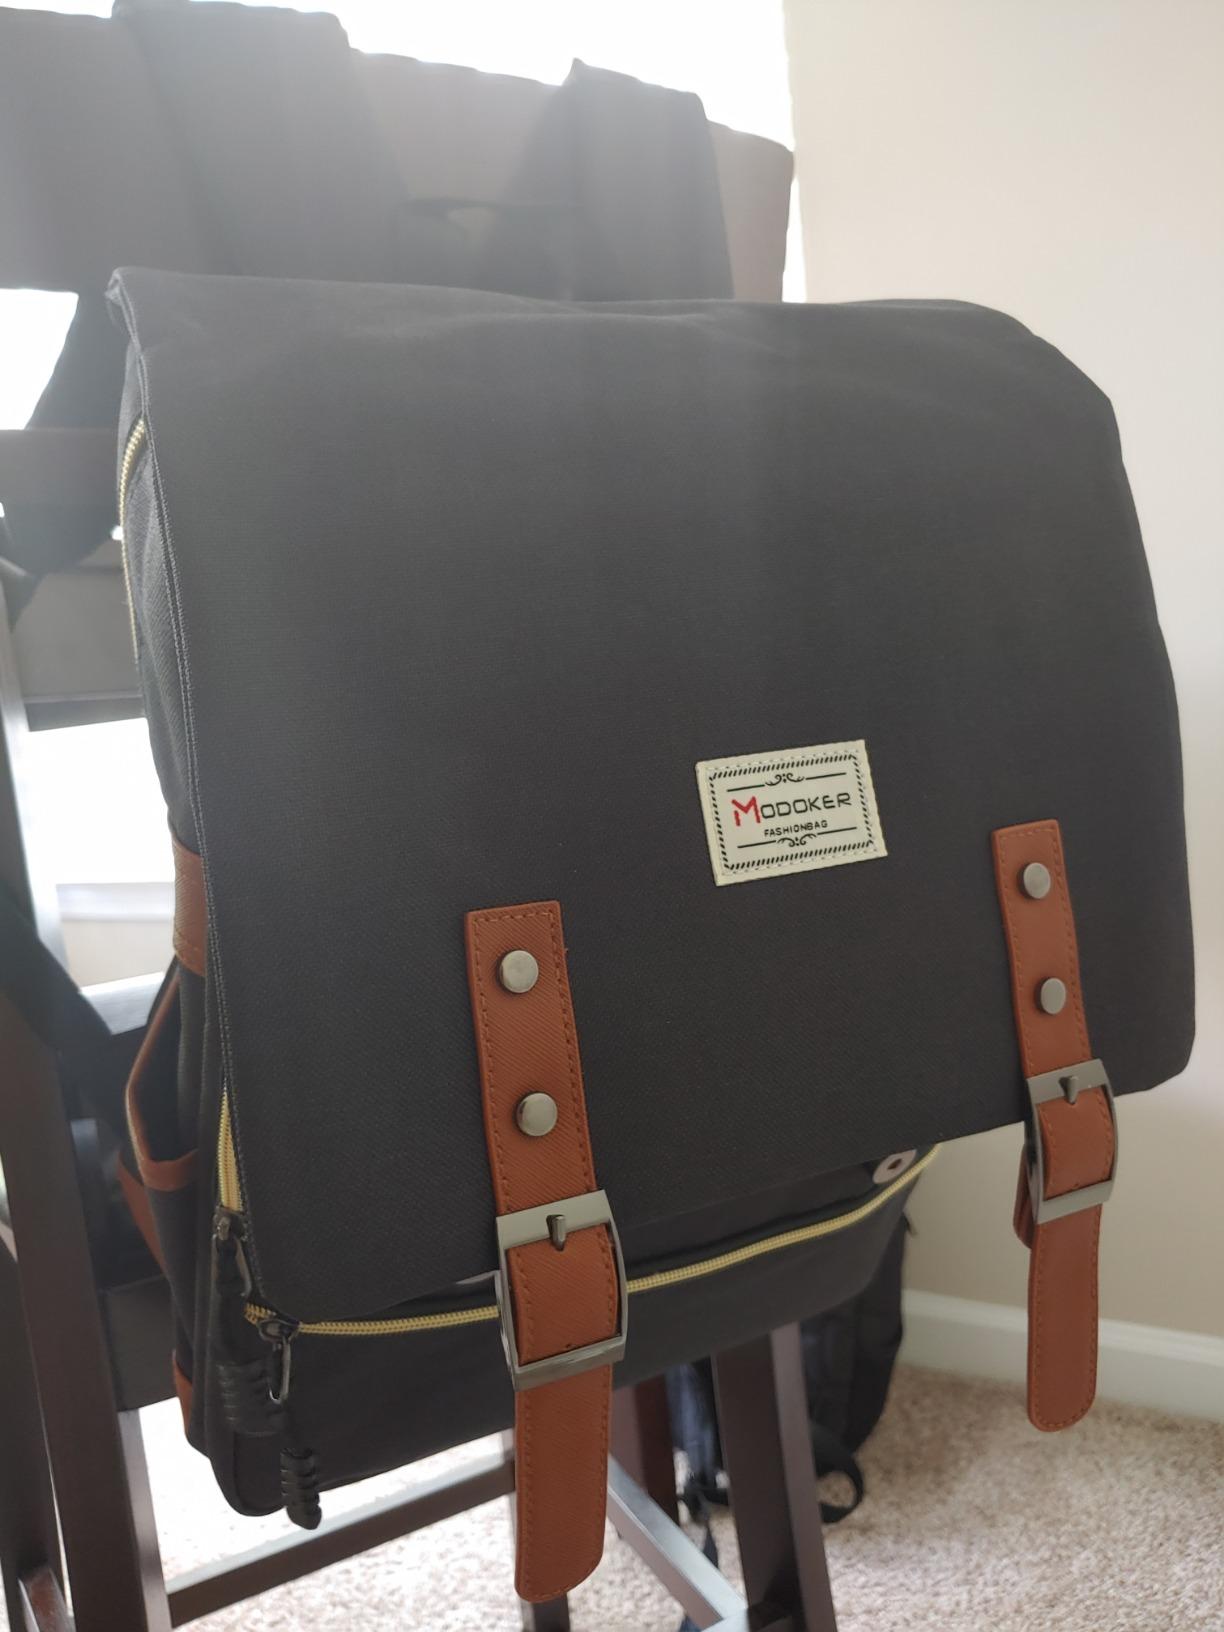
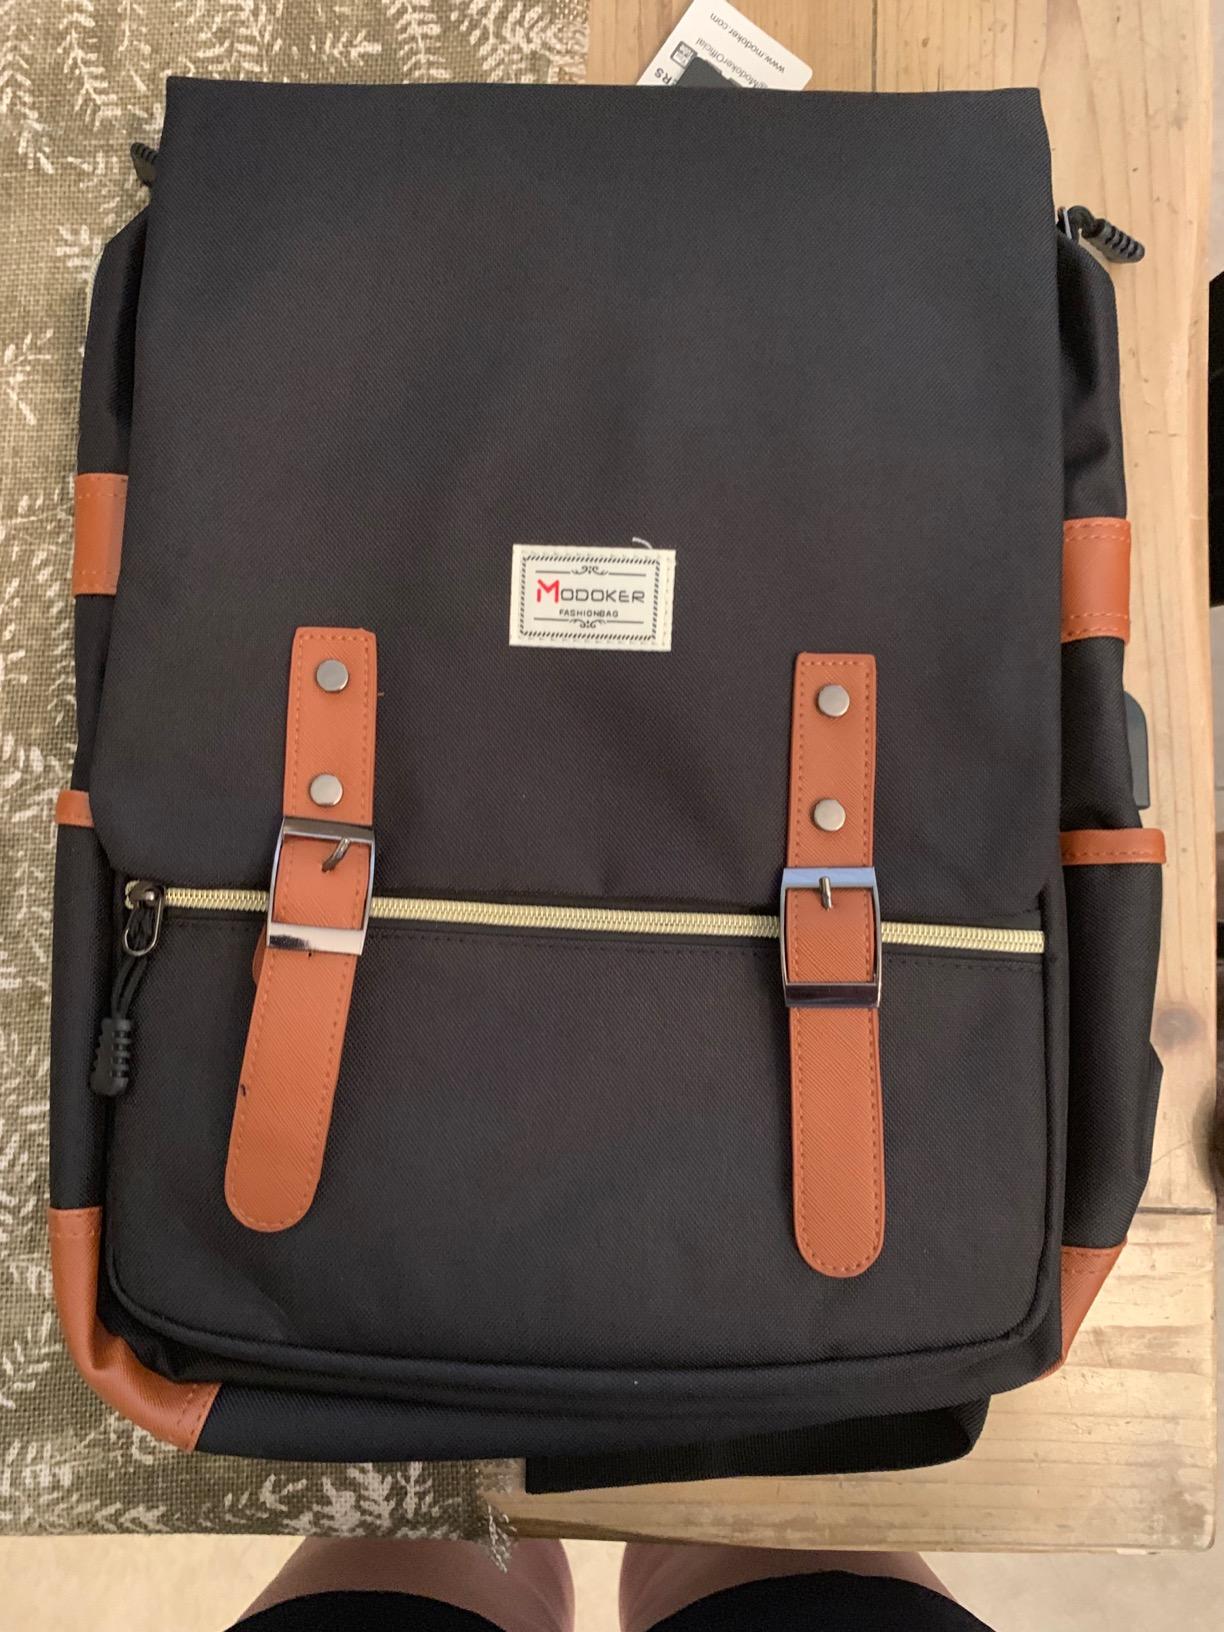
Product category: bag
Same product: yes